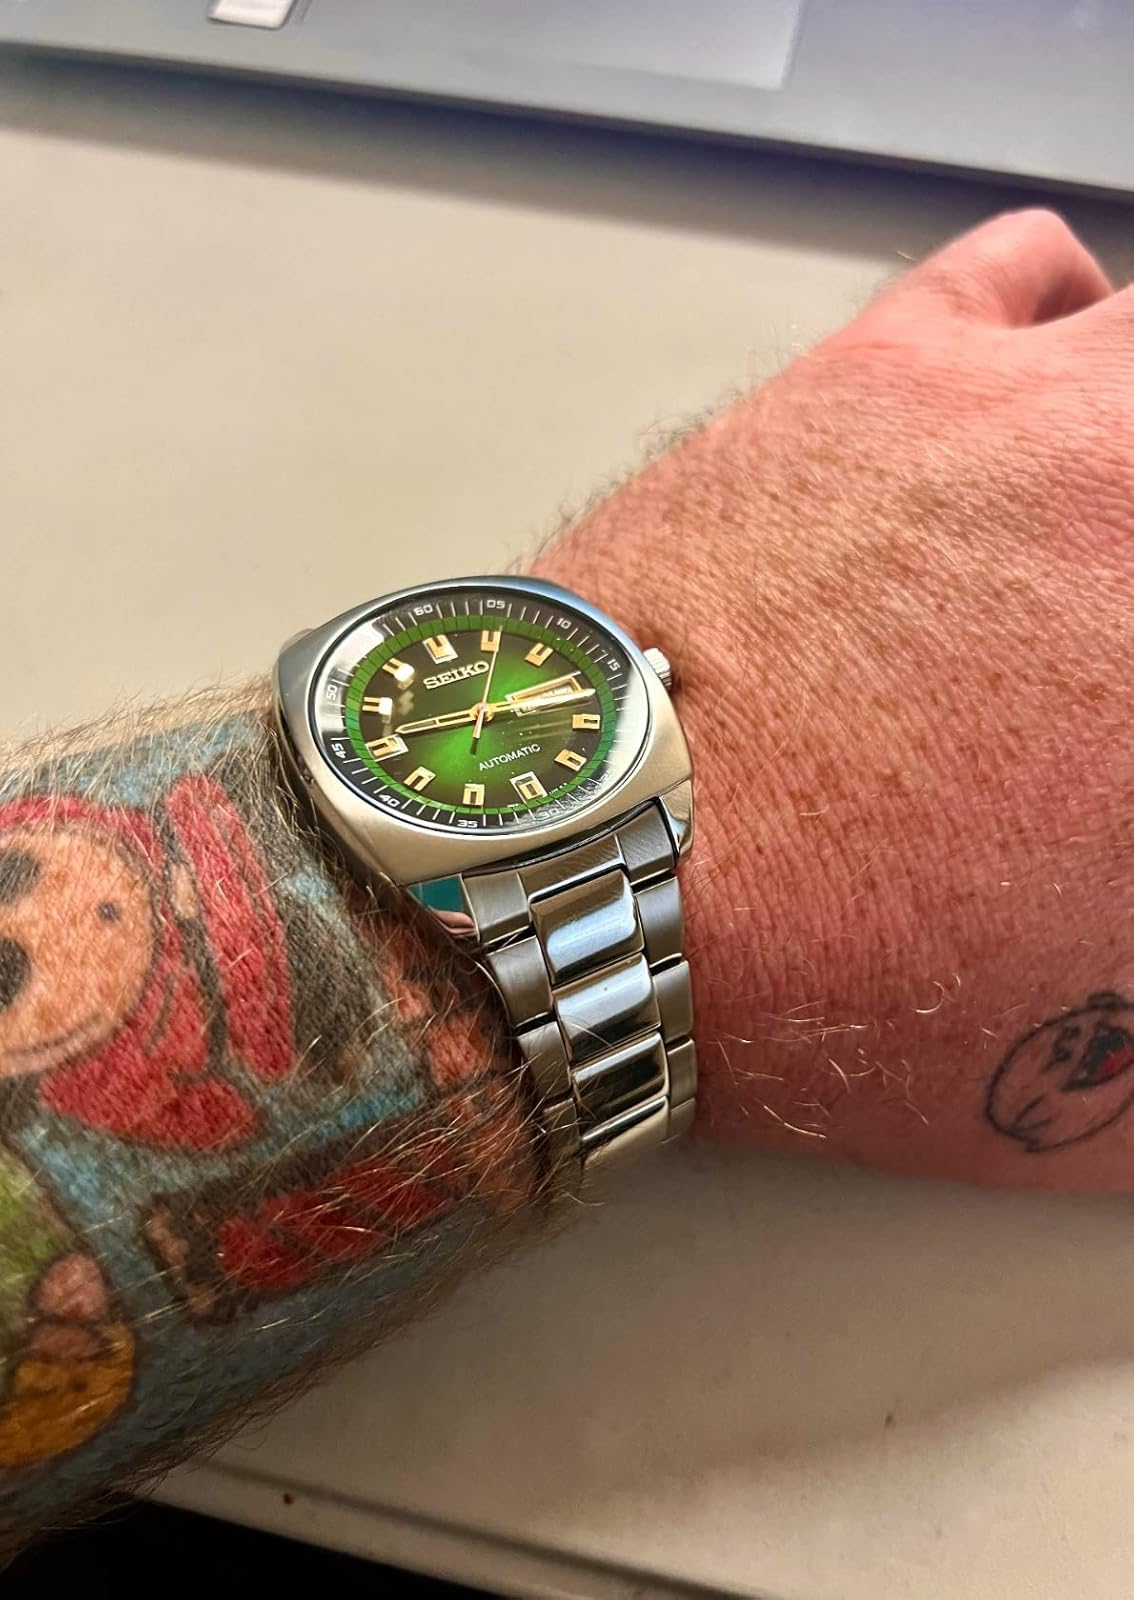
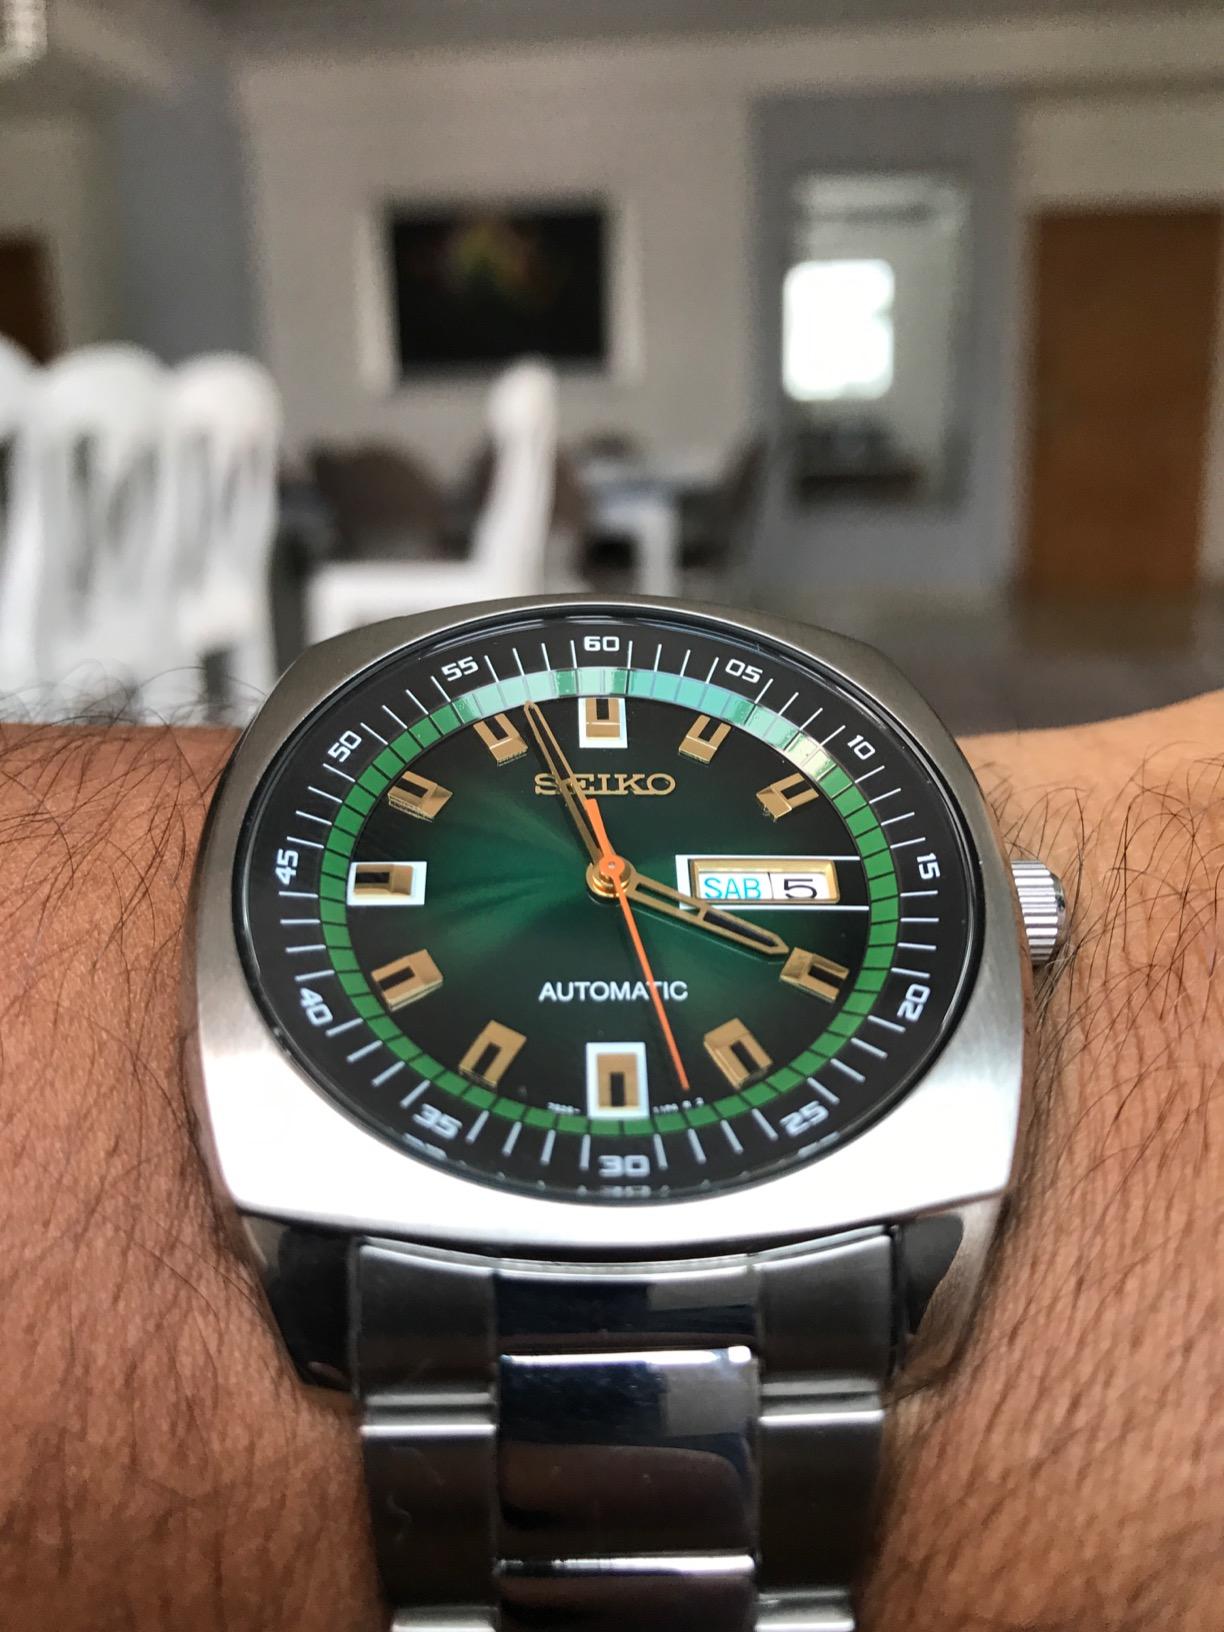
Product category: accessories_watch
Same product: yes